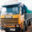
Label: truck